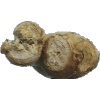
Label: Ginger Root 1